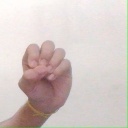
अक्षर: उ